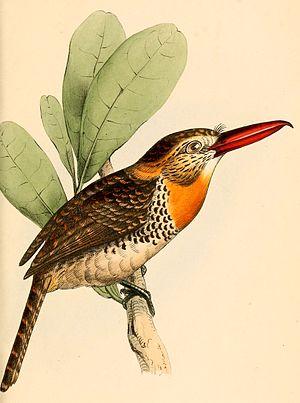
Tamatia somnolenta = Nystalus maculatus maculatus (Sous-espèce de Tamatia tamajac)